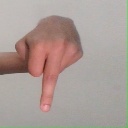
अक्षर: प